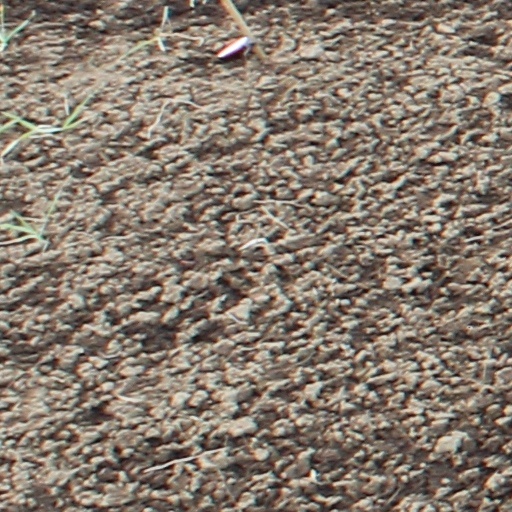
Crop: wheat